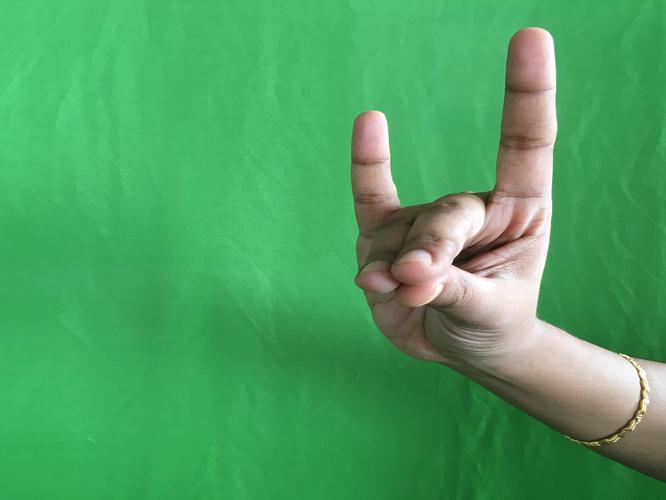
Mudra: Simhamukham
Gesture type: single_hand